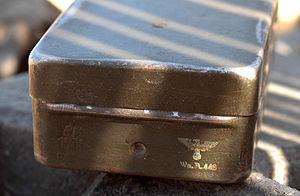
Heereswaffenamt, acceptation timbre 1939 sur un conteneur pour les accessoires d'armes Italiano: timbro di convalida dell'Heereswaffenamt, anno 1939, su un contenitore per accessori di armi 日本語: 武器の付属品のコンテナの検収スタンプ1939 Norsk bokmål: Heereswaffenamt, aksept stempel 1939 på en beholder for våpentilbehør Português: Heereswaffenamt, selo aceitação 1939 em um recipiente para acessórios de armas Русский: Управление вооружений сухопутных сил, принятие штамп 1939 на контейнер для аксессуаров оружия Slovenščina: Waffenamt, sprejetje žig 1939 na posodo za orožne dodatki Svenska: Heereswaffenamt, acceptans stämpel 1939 på en behållare för vapentillbehör
Le Heereswaffenamt est de 1919 à 1945 le bureau central pour le développement technique et la production d'armes, de munitions et de matériel de la Heer.